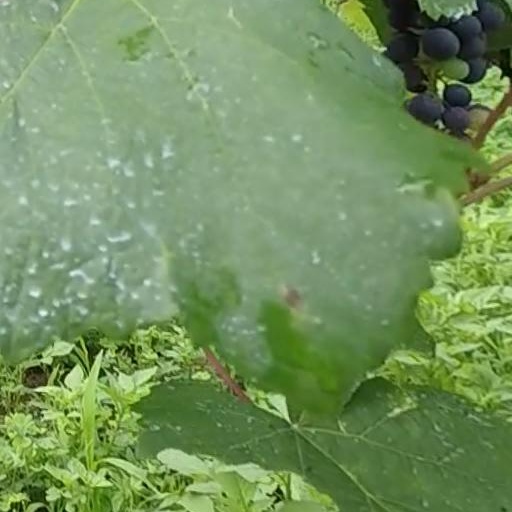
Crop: grape